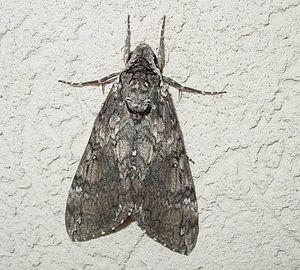
Le Sphinx du tabac est une espèce de lépidoptères de la famille des Sphingidae qu'on trouve sur le continent américain. Sa chenille se nourrit de plantes de la famille des Solanaceae et a un mécanisme pour détoxifier et excréter la nicotine, un neuro-toxique présent dans le tabac. On utilise une guêpe parasitoïde comme moyen de contrôle biologique. Cette guêpe dépose ses œufs sur le dos des sphinx. Souvent les sphinx parasités sont vus couverts de cocons blancs où se déroule la nymphose des guêpes.